Marsh

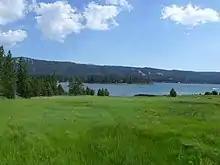
A wet meadow adjacent to Big Bear Lake, San Bernardino Mountains, California

Saltwater marshes are found around the world in mid to high latitudes, wherever there are sections of protected coastline. They are located close enough to the shoreline that the motion of the tides affects them, and, sporadically, they are covered with water. They flourish where the rate of sediment buildup is greater than the rate at which the land level is sinking. Salt marshes are dominated by specially adapted rooted vegetation, primarily salt-tolerant grasses.